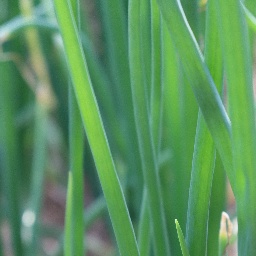
Label: healthy